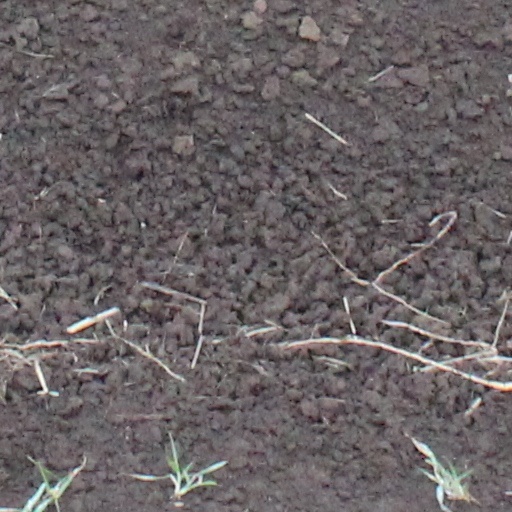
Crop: wheat